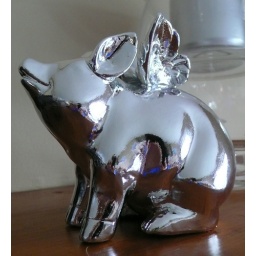
Reflections in a flying pig